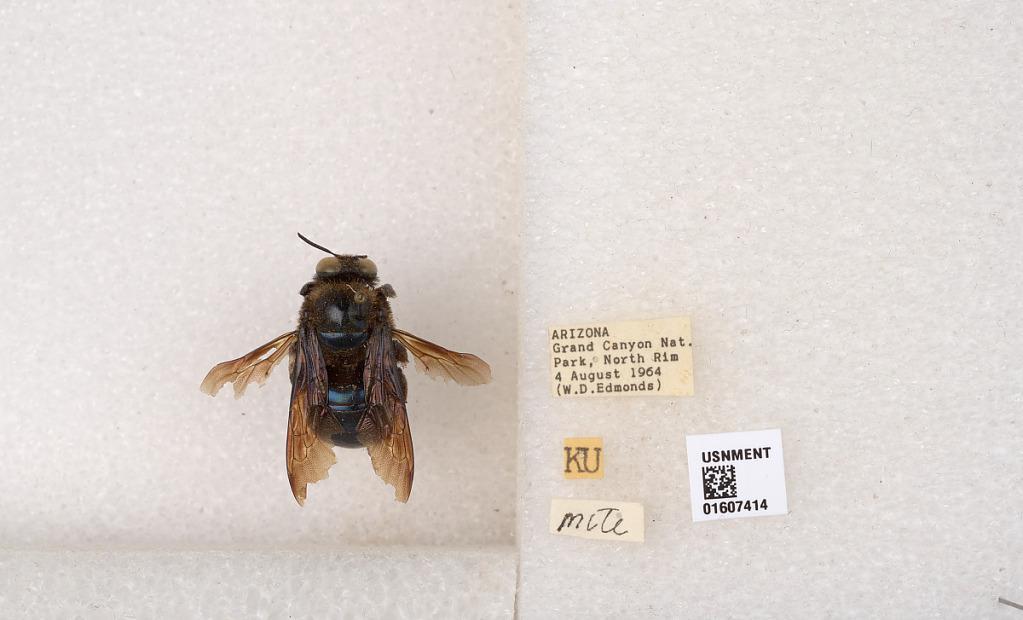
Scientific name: Xylocopa (Xylocopoides) californica californica Cresson
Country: United States
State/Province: Arizona
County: Coconino
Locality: Grand Canyon National Park, North Rim
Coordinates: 36.1984, -112.052